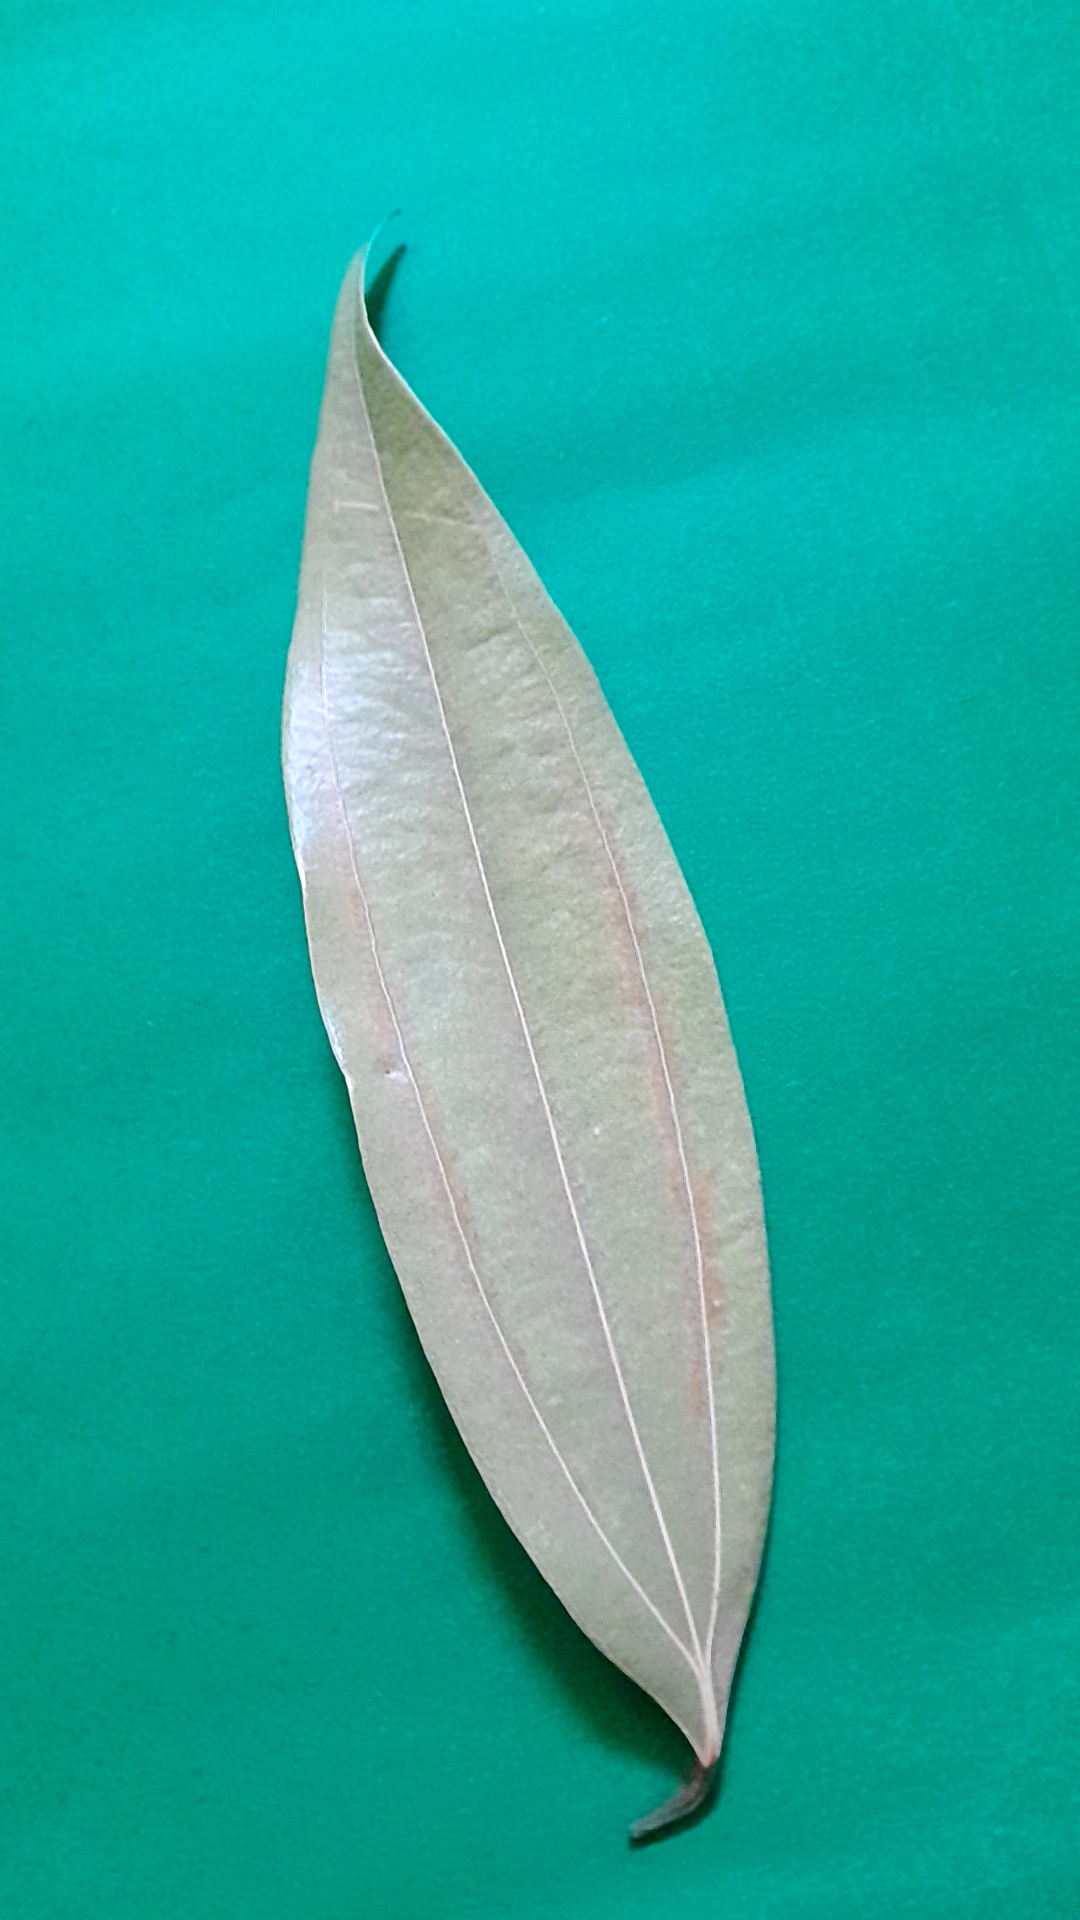
Label: Dry Leaf